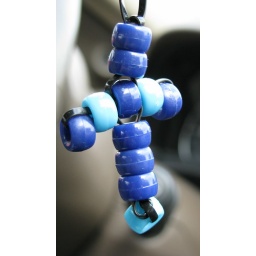
a bead cross i made years ago still hangs in my mothers car